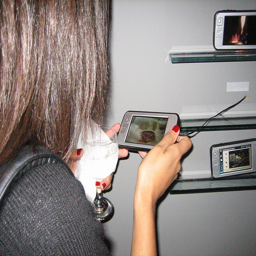
A pretty woman holding a smart phone on a display.
A woman with polished nails looking at aphone
A woman is looking at a picture on a cell phone.
A woman is looking at a picture on a camera that is plugged in
A woman holding a glass looking at a cell phone.